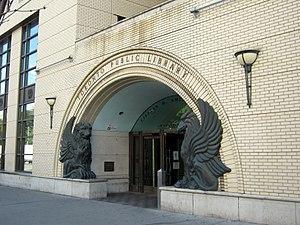
Lillian Helena Smith est une bibliothécaire canadienne, la première spécialiste de la littérature d'enfance et de jeunesse dans l'Empire britannique.
La bibliothèque publique de Toronto est le plus grand système de bibliothèques publiques en Amérique du Nord. Il est situé dans la Ville de Toronto, en Ontario, Canada.